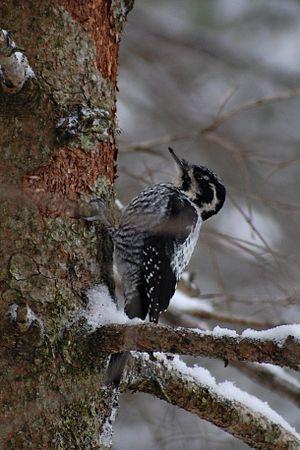
Le pic tridactyle est une espèce d’oiseaux de la famille des Picidae, habitant les forêts résineuses ou mixtes de l’Europe jusqu’au nord-est de l’Asie et au Japon. Lié aux forêts en bon état de conservation, il constitue une espèce indicatrice de la qualité de son milieu.